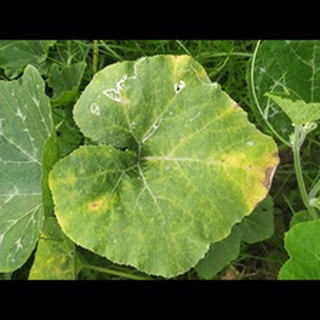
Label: pumpkin_downy_mildew